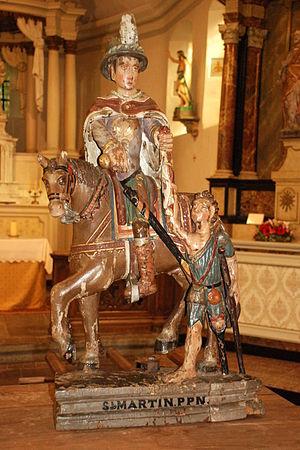
Belgique - Brabant wallon - Chapelle Saint-Martin de Lillois-Witterzée - Statue de saint Martin This is a photo of a monument in Wallonia, number: 25014-CLT-0020-01
La chapelle Saint-Martin est une chapelle rurale située à Lillois-Witterzée, village de la ville belge de Braine-l'Alleud, en Brabant wallon.